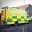
Label: ambulance